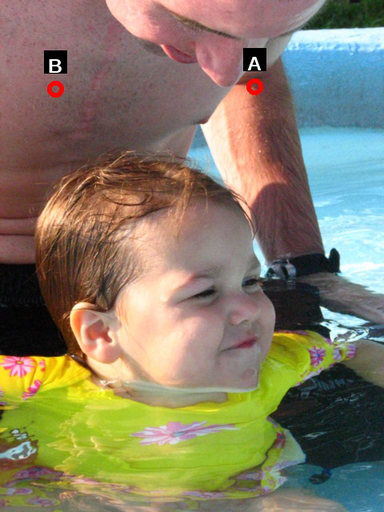
Question: Two points are circled on the image, labeled by A and B beside each circle. Which point is closer to the camera?
Select from the following choices.
(A) A is closer
(B) B is closer
Answer: B